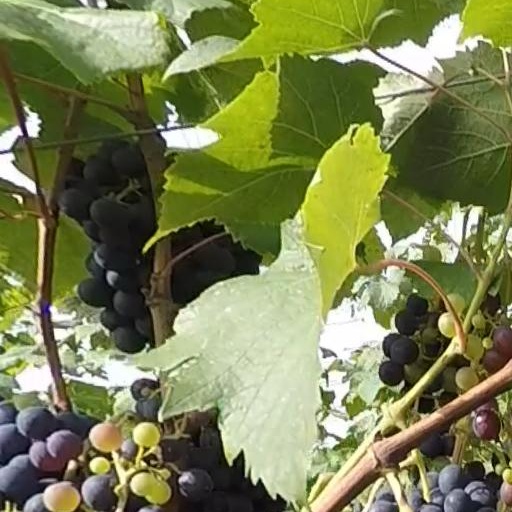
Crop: grape